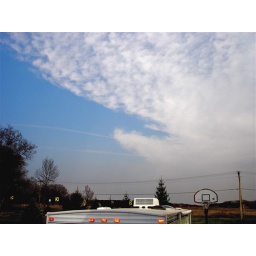
The sky over my friend's house